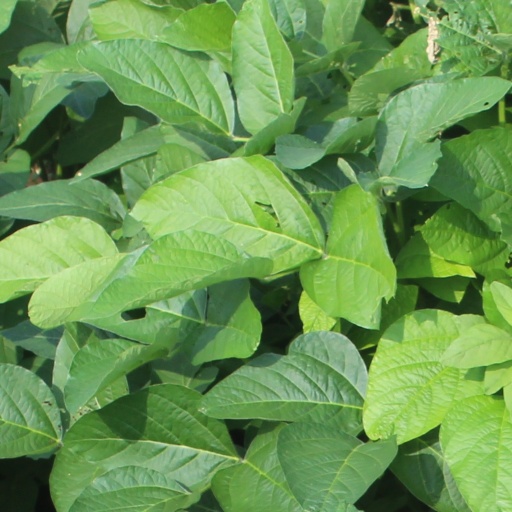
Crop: soybean